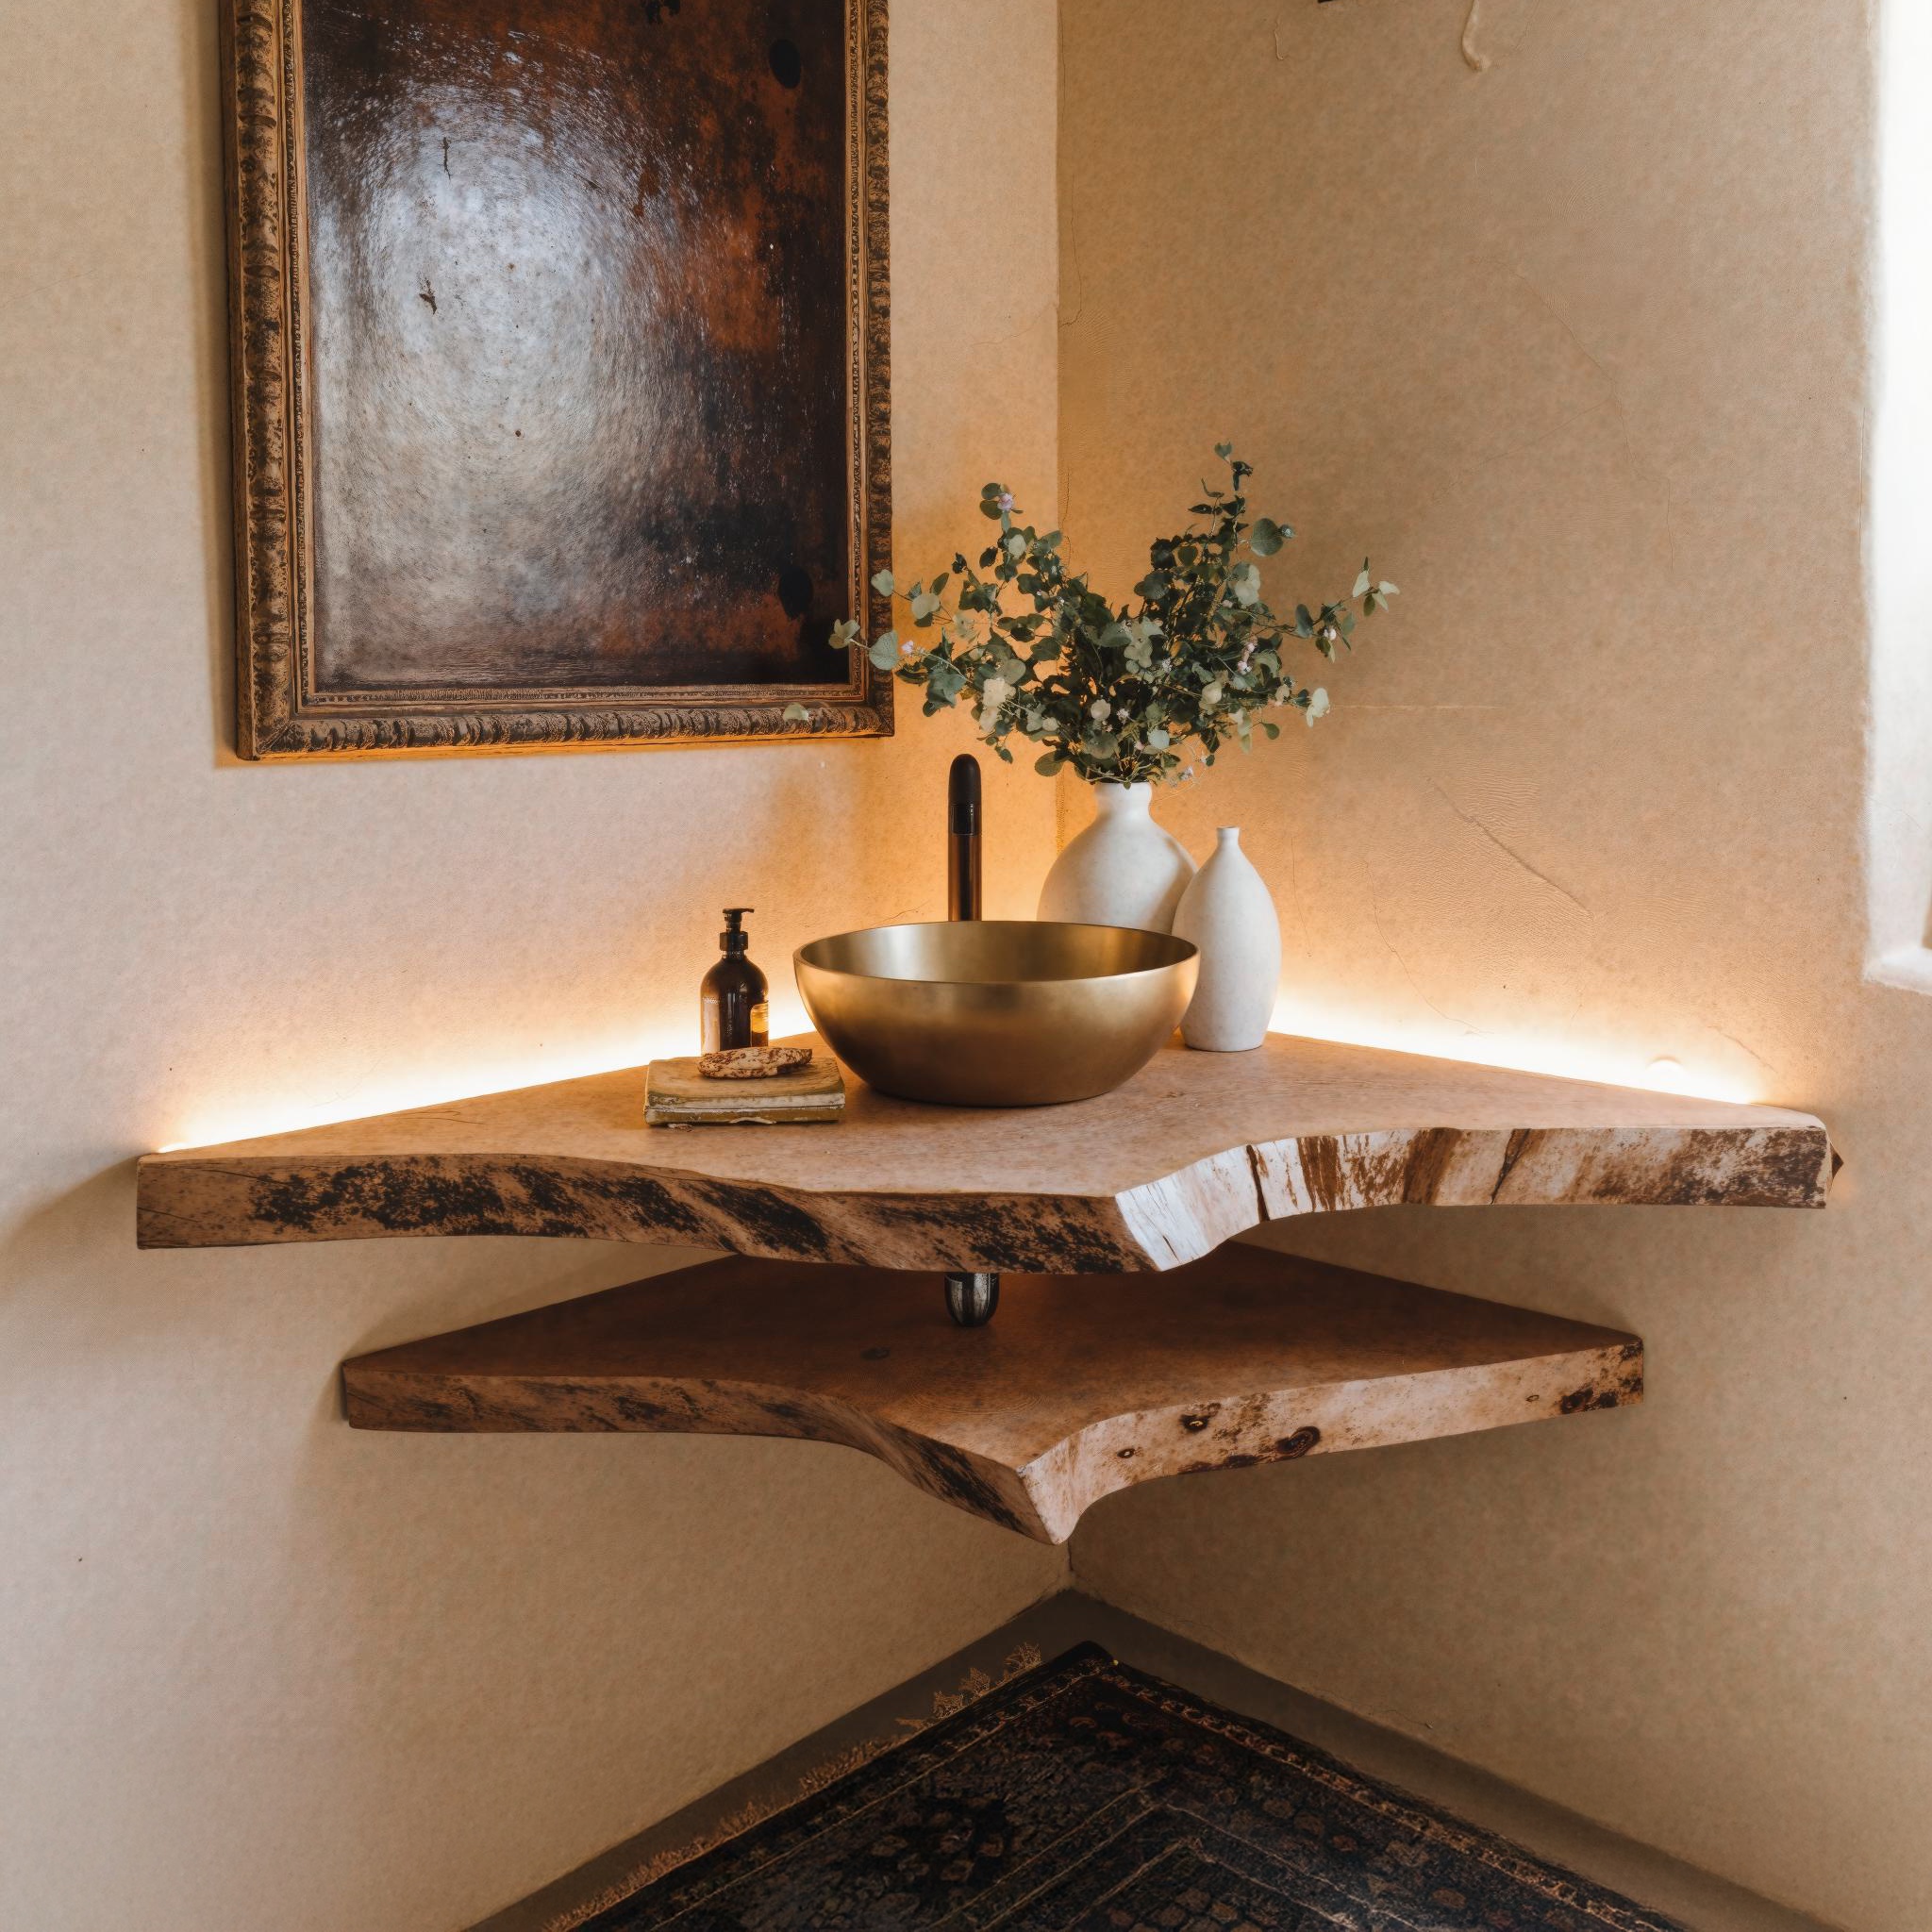
Floating Wooden Bathroom Corner Shelf Vanity SILDTBRV059
A bathroom vanity shelf blends natural elegance with practicality, bringing warmth and style to your bathroom while providing essential storage space. NOTE: - The price of the product always includes only ONE wooden shelf - NO SINK and NO FAUCET. - The product's surface has been treated with waterproof and PU paint, so the product's surface will have a light glossy layer. - The vanity standard shelf in the photo is 2" THICK . We have 4 thickness options: 1,2" - 2" - 2,75" and 3,5". For other sizes and thicknesses not shown in the product, please contact us via message or email for support and advice. Unique Design: Elevate your bathroom with our Handmade Wooden Vanity, blending rustic charm with modern elegance for style and functionality. Modern Design: Combines rustic elements with contemporary design, perfect for any bathroom decor. Features: Natural Wood Material: Made from premium quality natural wood, ensuring durability and a timeless look. Craftsmanship: Each piece is carefully handcrafted, making every vanity unique with its character. Easy Installation: Normally we do not make any mounting holes for faucets and pipes. Please message us all the necessary information about the faucet, pipe size and where you want to place the sink and faucet, we can make the necessary holes and modifications (if any). Experience the versatility and convenience of the bathroom sink shelves - the perfect decorative piece to refresh your living space!
Brand: Spry Interior
Category: Furniture > Cabinets & Storage > Vanities > Bathroom Vanities > Topless Vanities